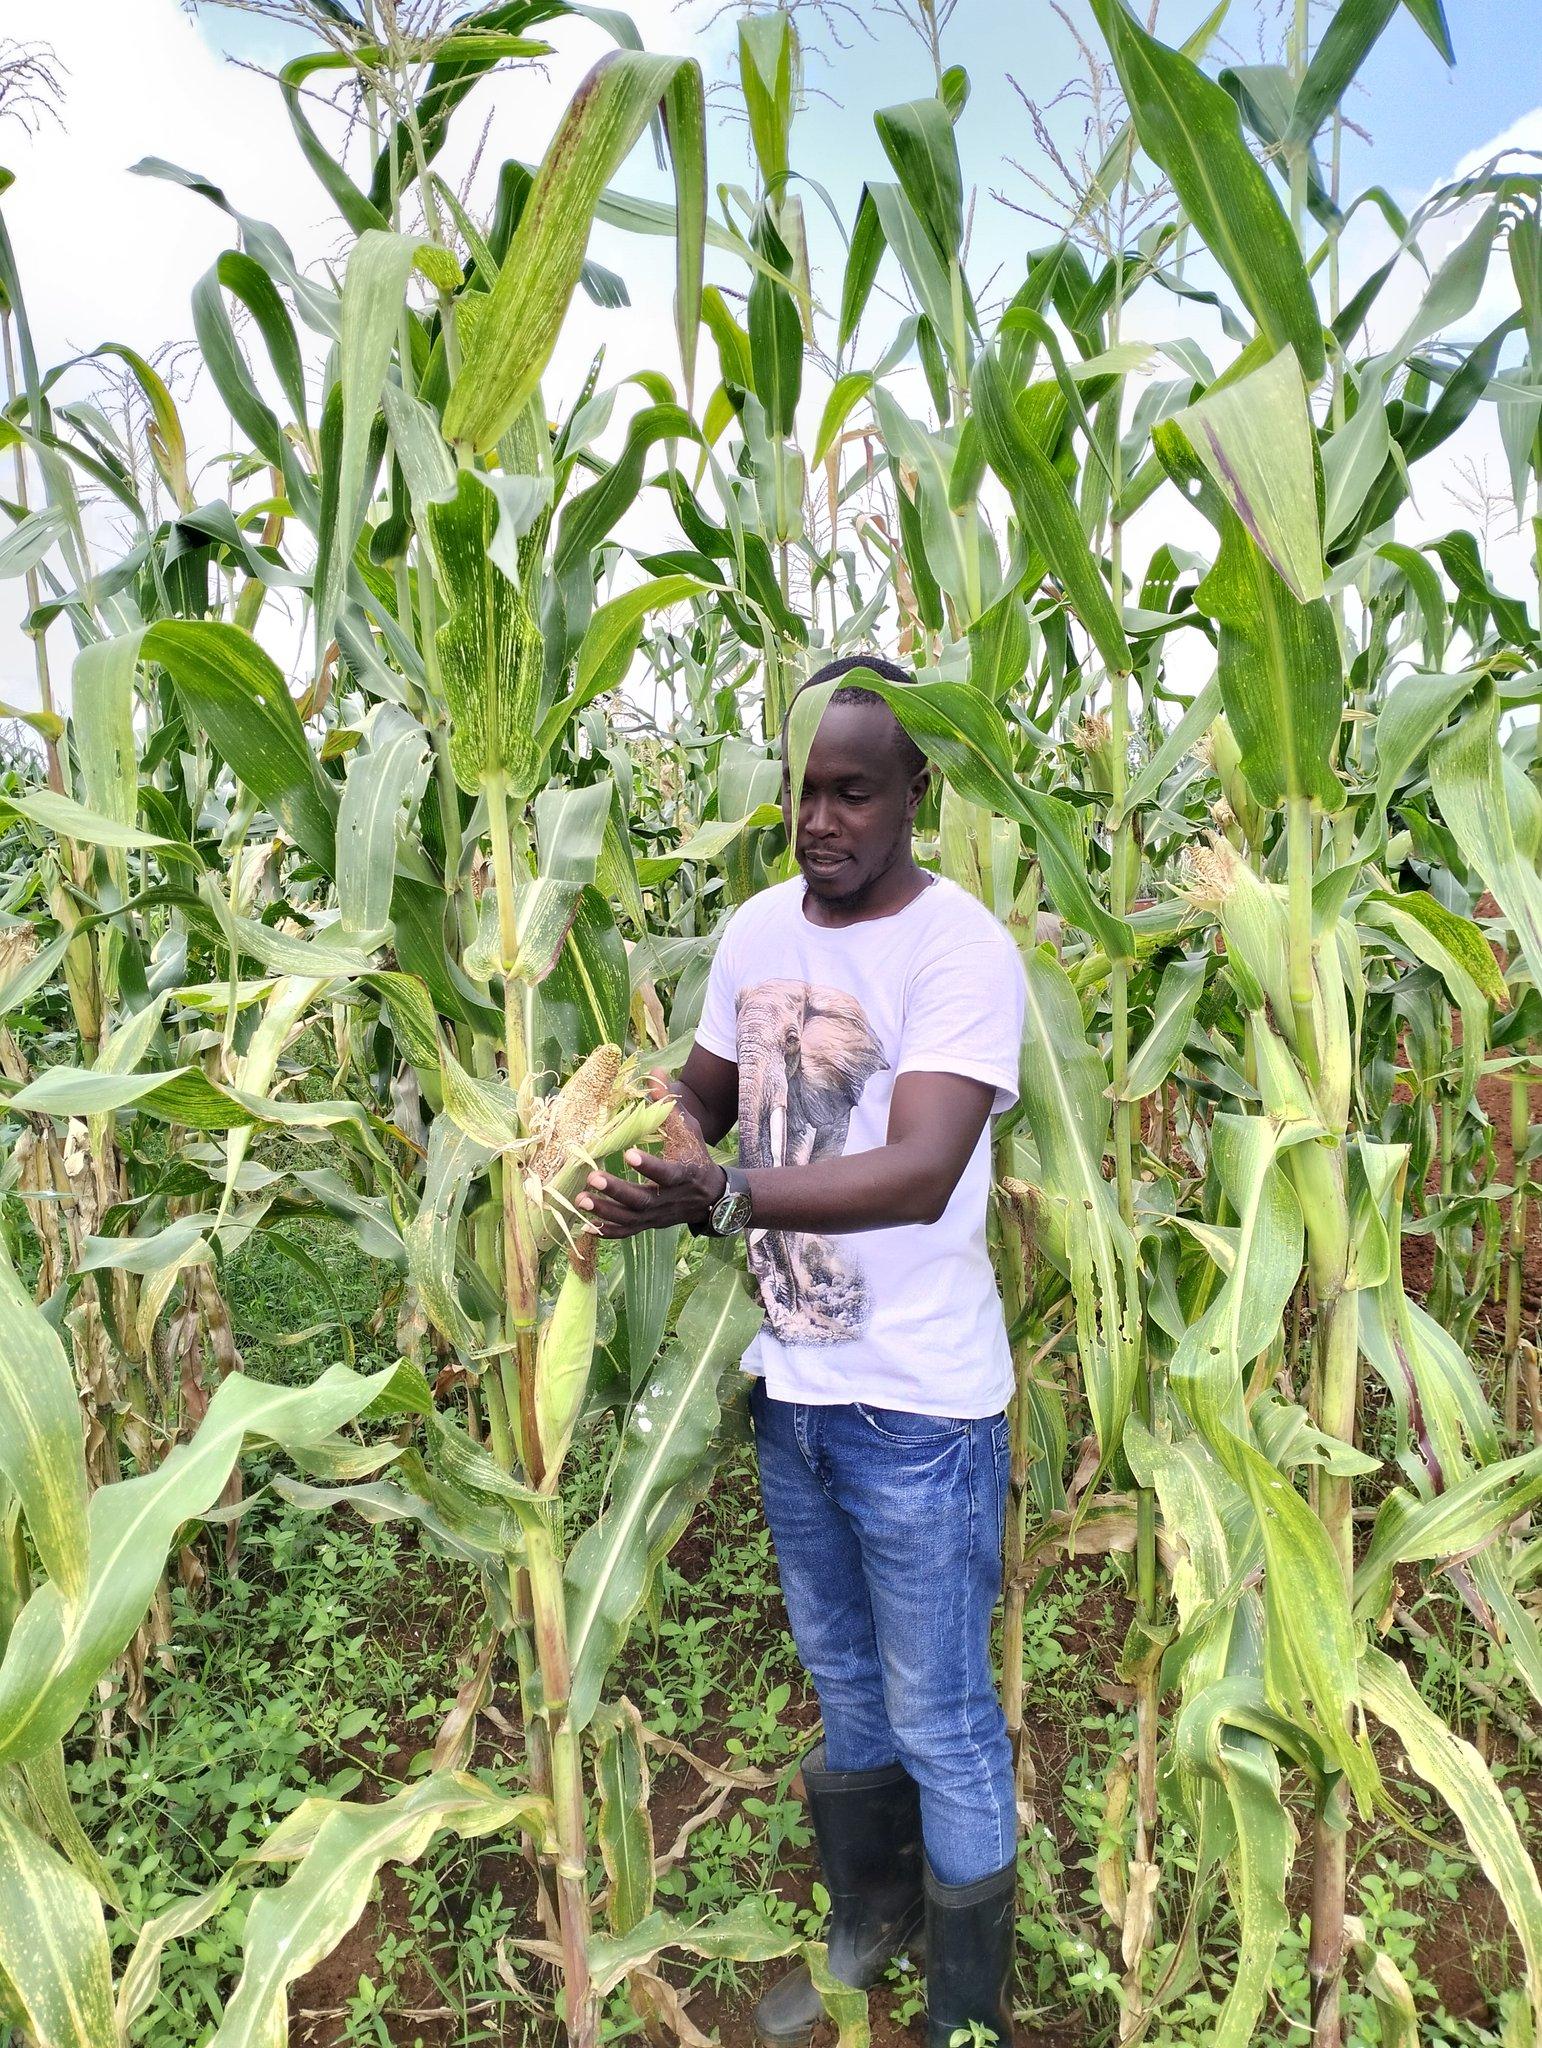
Mwanaume mkulima wa zao la biashara la mahindi, akiwa shambani huku ameshikilia mmoja, akiukagua wakati ambao unakalibia kuvunwa kuyapeleka sokoni yakiwa mabichi, na  kuwauzia wateja mbalimbali, wakiwemo wale wanaochoma kandokando ya barabara.